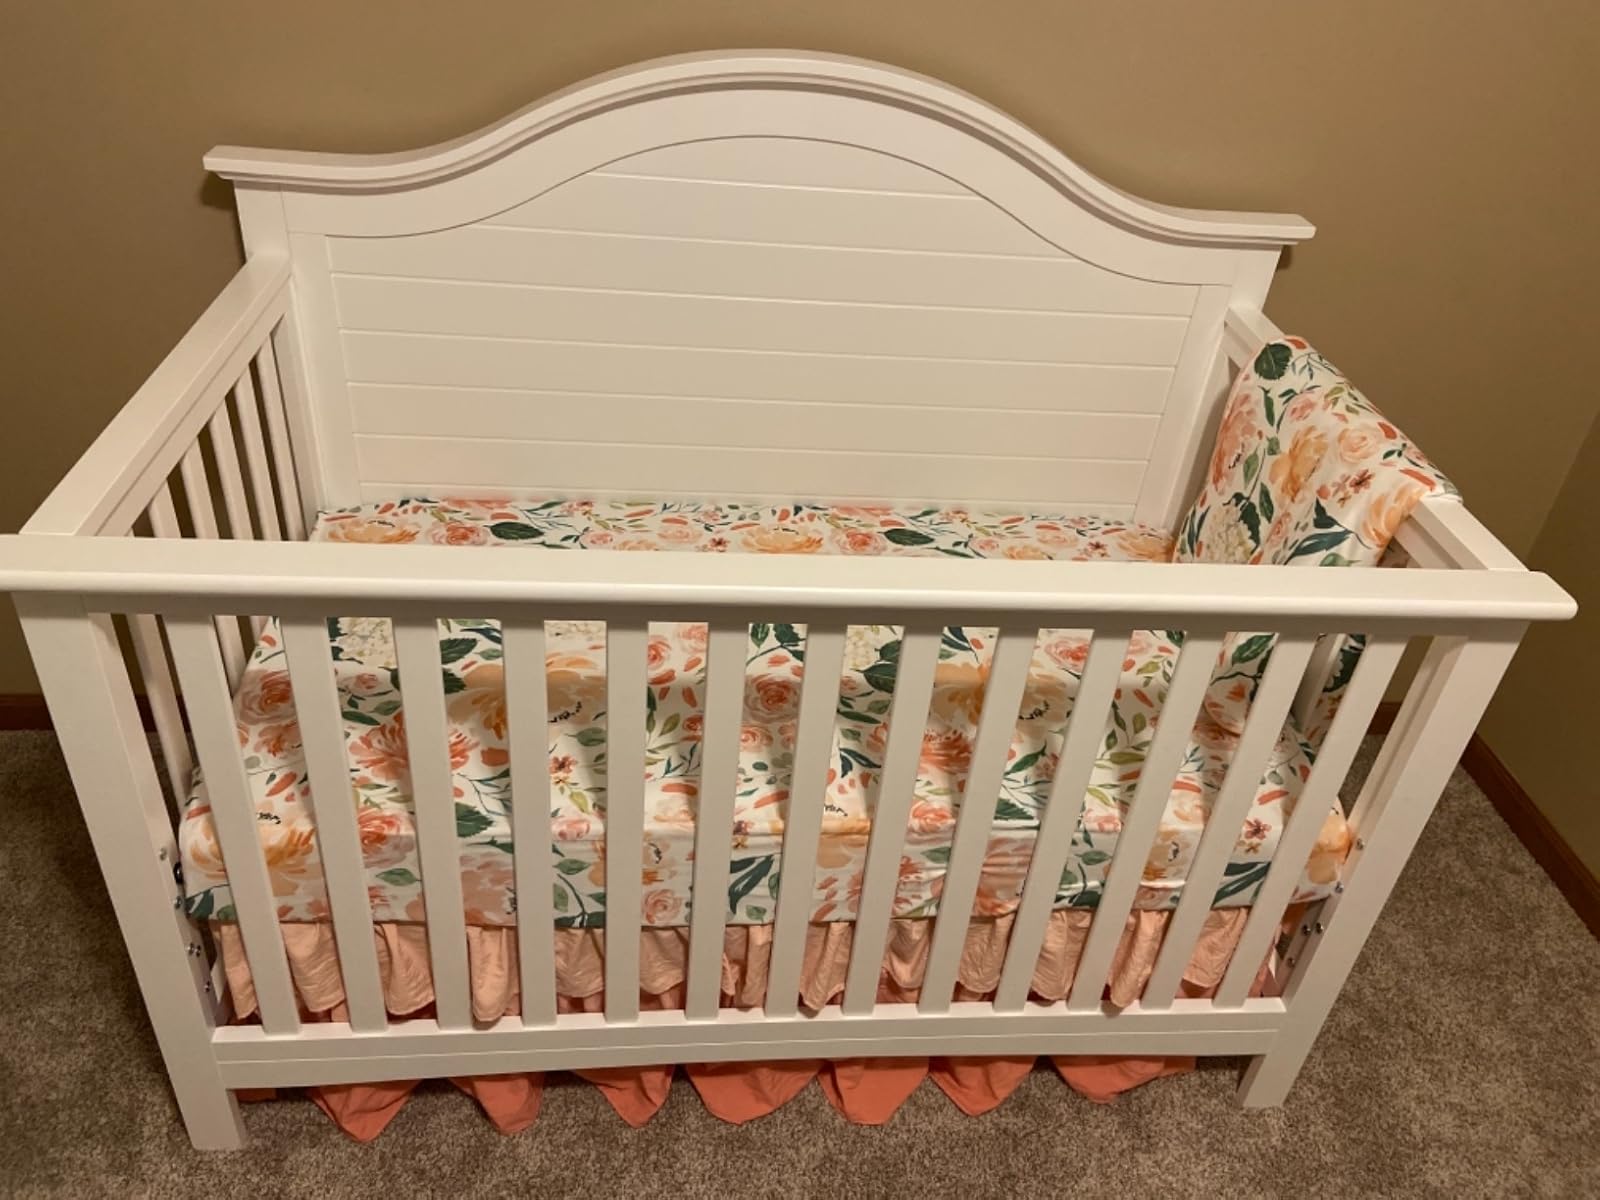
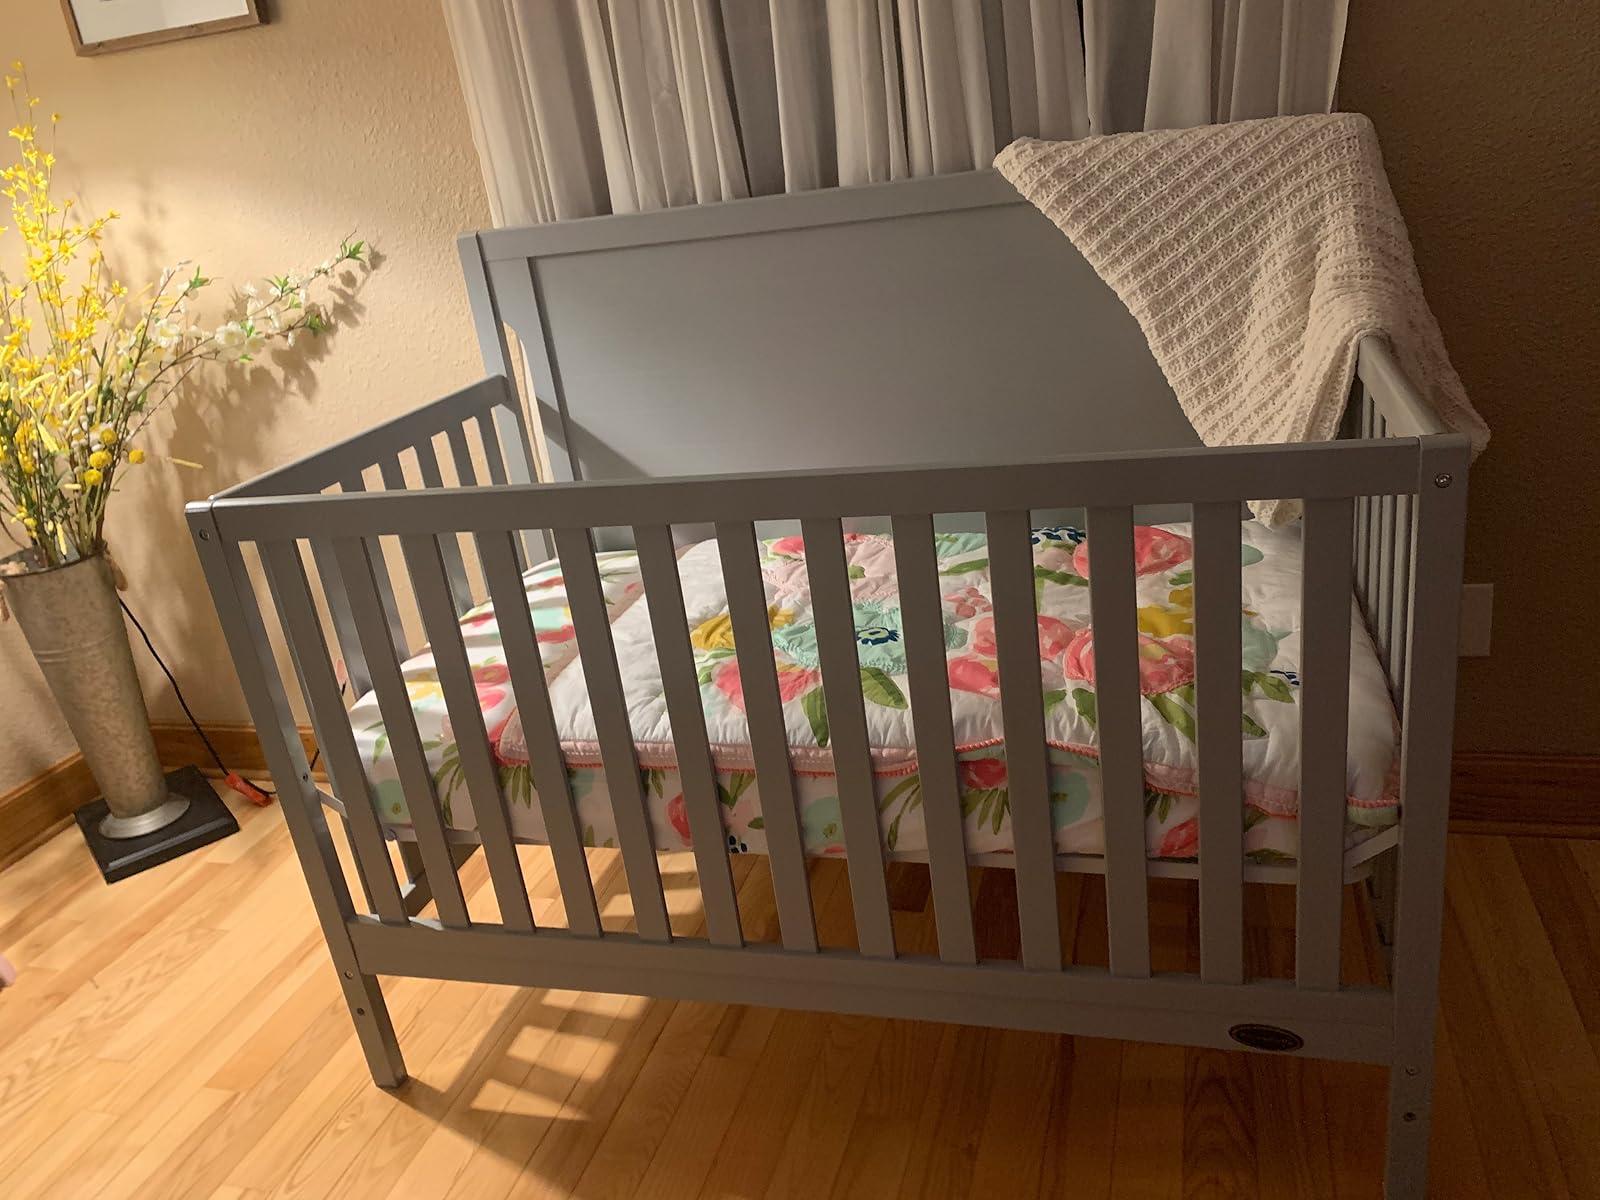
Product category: products_crib
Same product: no